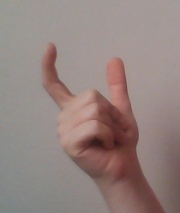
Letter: nun